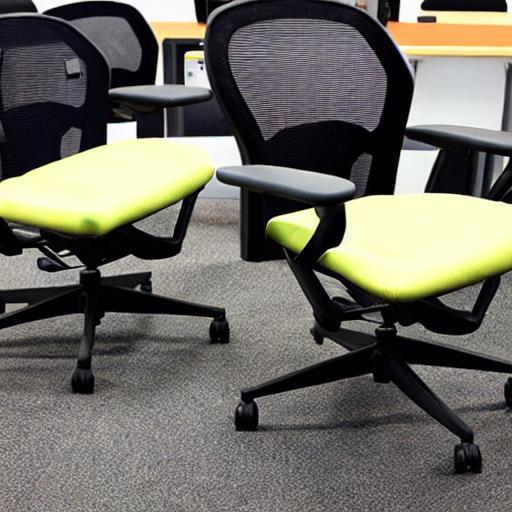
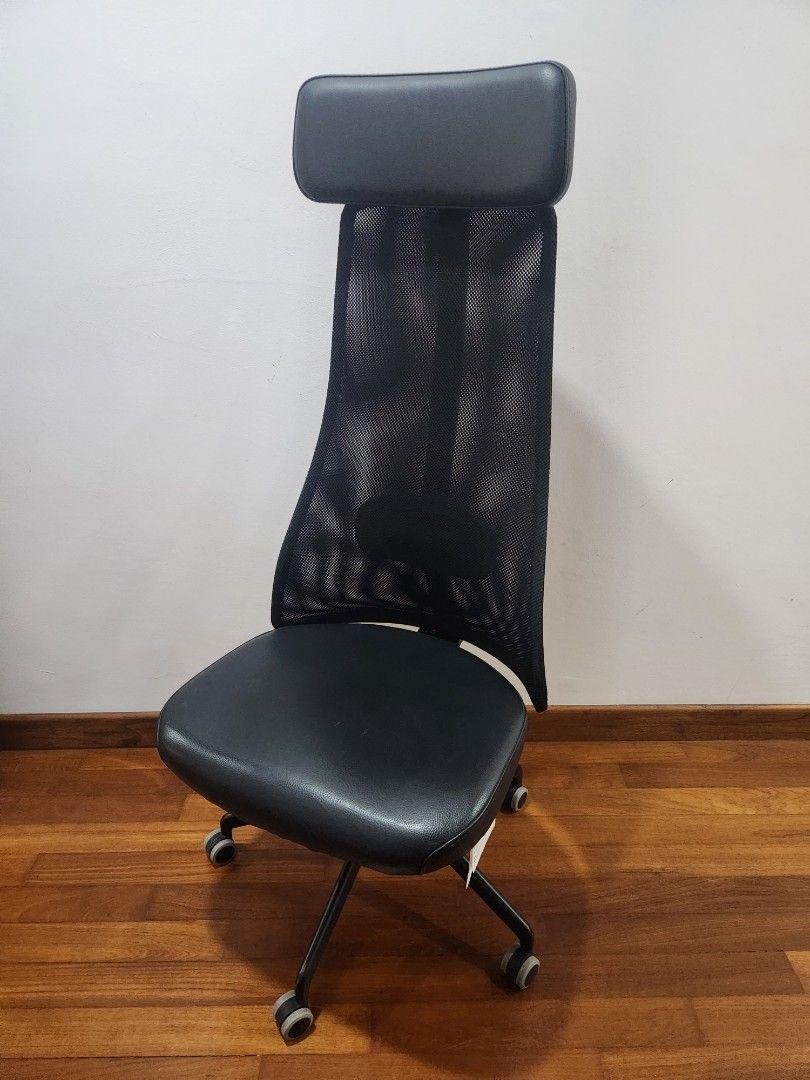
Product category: items_chair
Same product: no